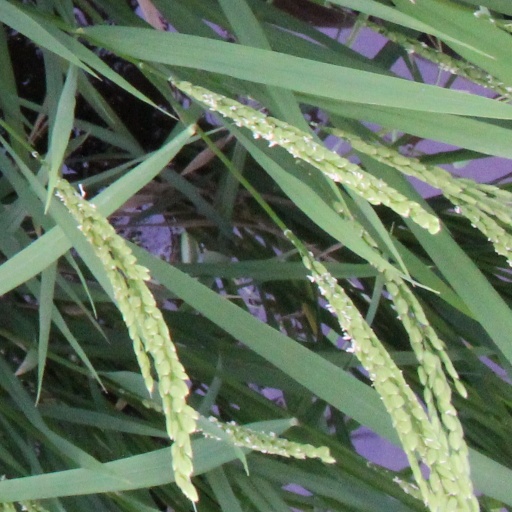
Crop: rice